Pee-Wee Harris

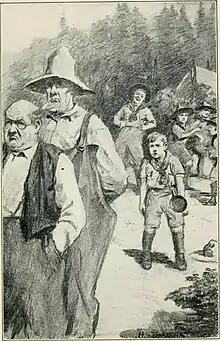
"Pee-wee Harris on the Trail" (1922)

Thirteen Pee-wee Harris books were published by Grosset & Dunlap between 1922 and 1930: